Ye Olde Curiosity Shop

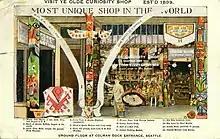
This 1922 postcard shows Ye Olde Curiosity Shop in its home at that time on Colman Dock. Today, this site is part of Pier 50, the Washington State Ferry Terminal. The postcard shows a variety of artifacts on display in front of the shop, including whale jaw-bones ("1 ton each, 22½ feet, largest in U.S."), a giant clam shell ("weighs 161 pounds, from Equator"), a hat worn by Chief Seattle, and several totem poles.

The shop was founded in 1899 by J. E. "Daddy" Standley (born February 24, 1854, in Steubenville, Ohio). He had already traded somewhat in curios and Indian goods as a grocer in Denver, Colorado. When he moved to Seattle in 1899, he encountered a boom town supplying and benefitting from the Klondike Gold Rush. He founded the business in 1899. An exhibit at the 1909 Alaska–Yukon–Pacific Exposition in Seattle drew tourists, scholars, anthropologists and collectors and was enormous publicity for his already somewhat famous shop. It also won Standley a gold medal in the category of ethnological collections.